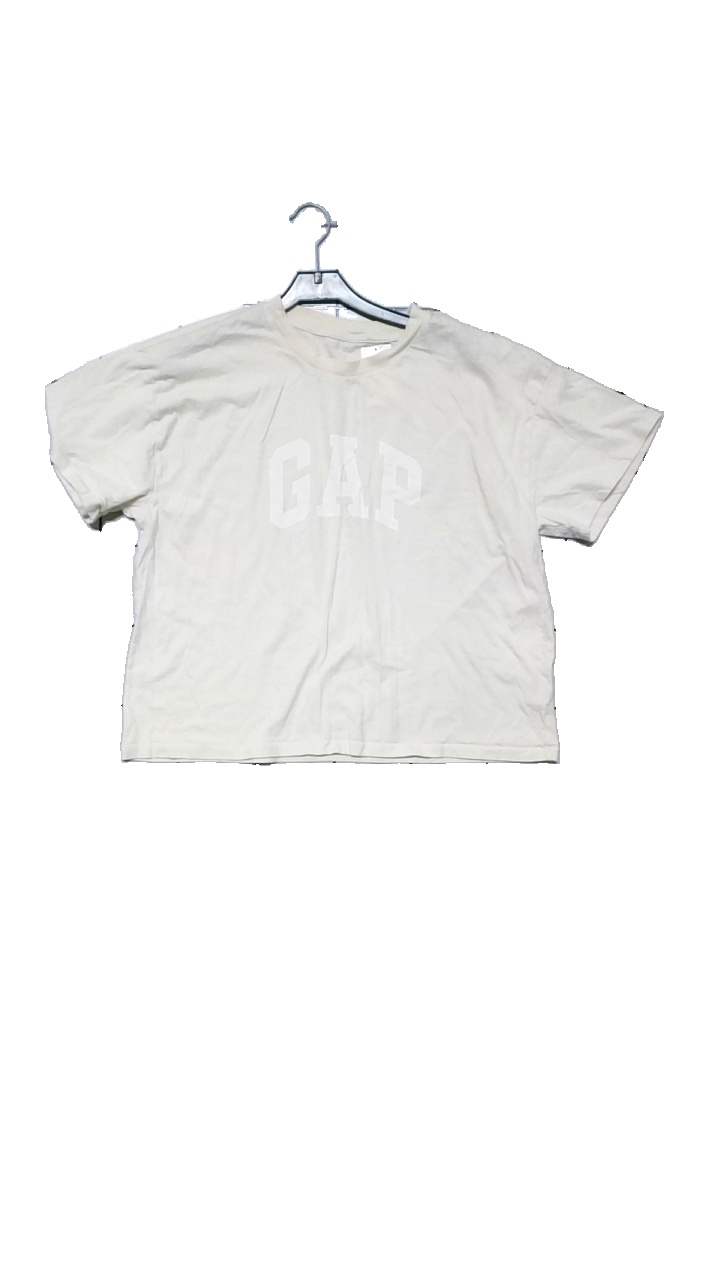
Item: T-shirt (Ladies)
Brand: Gap
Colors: Beige
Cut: C-collar, Loose
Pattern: Logo print
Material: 100% cotton
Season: All
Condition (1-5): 3
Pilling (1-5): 3
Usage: Reuse
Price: <50